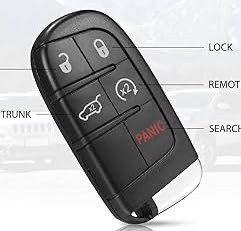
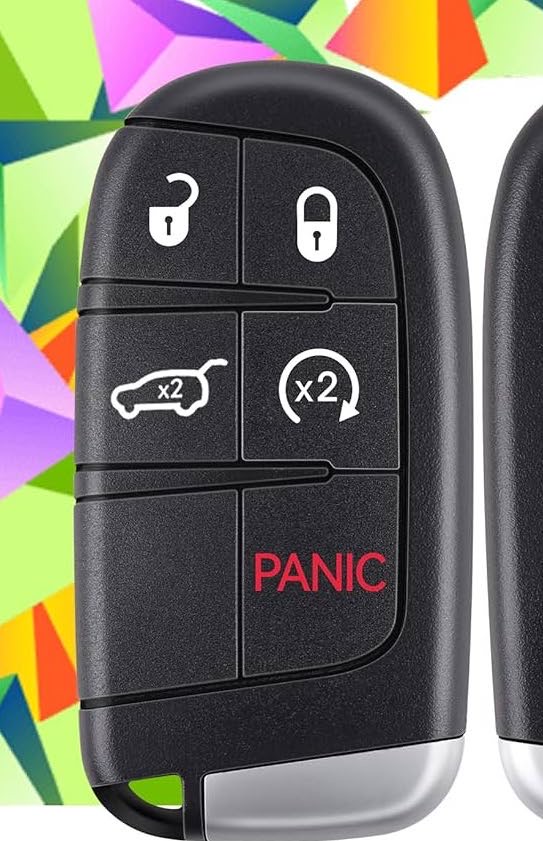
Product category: misc
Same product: yes